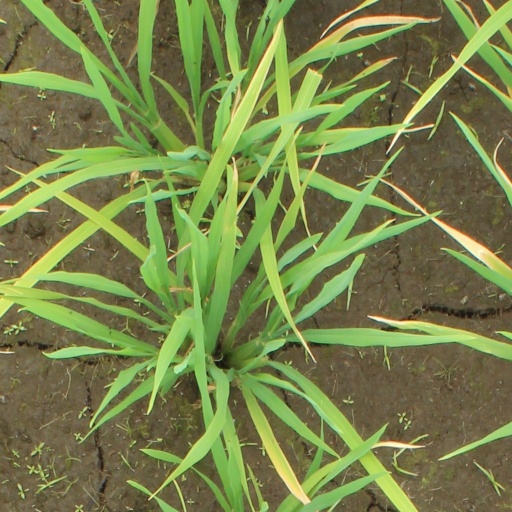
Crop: rice